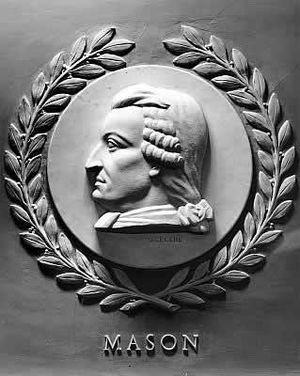
George Mason, né le 11 décembre 1725 et mort le 7 octobre 1792 dans le comté de Fairfax en Virginie, est une personnalité révolutionnaire américaine, délégué de la Virginie à la Convention de Philadelphie. Il est surnommé le « père de la déclaration des Droits ».